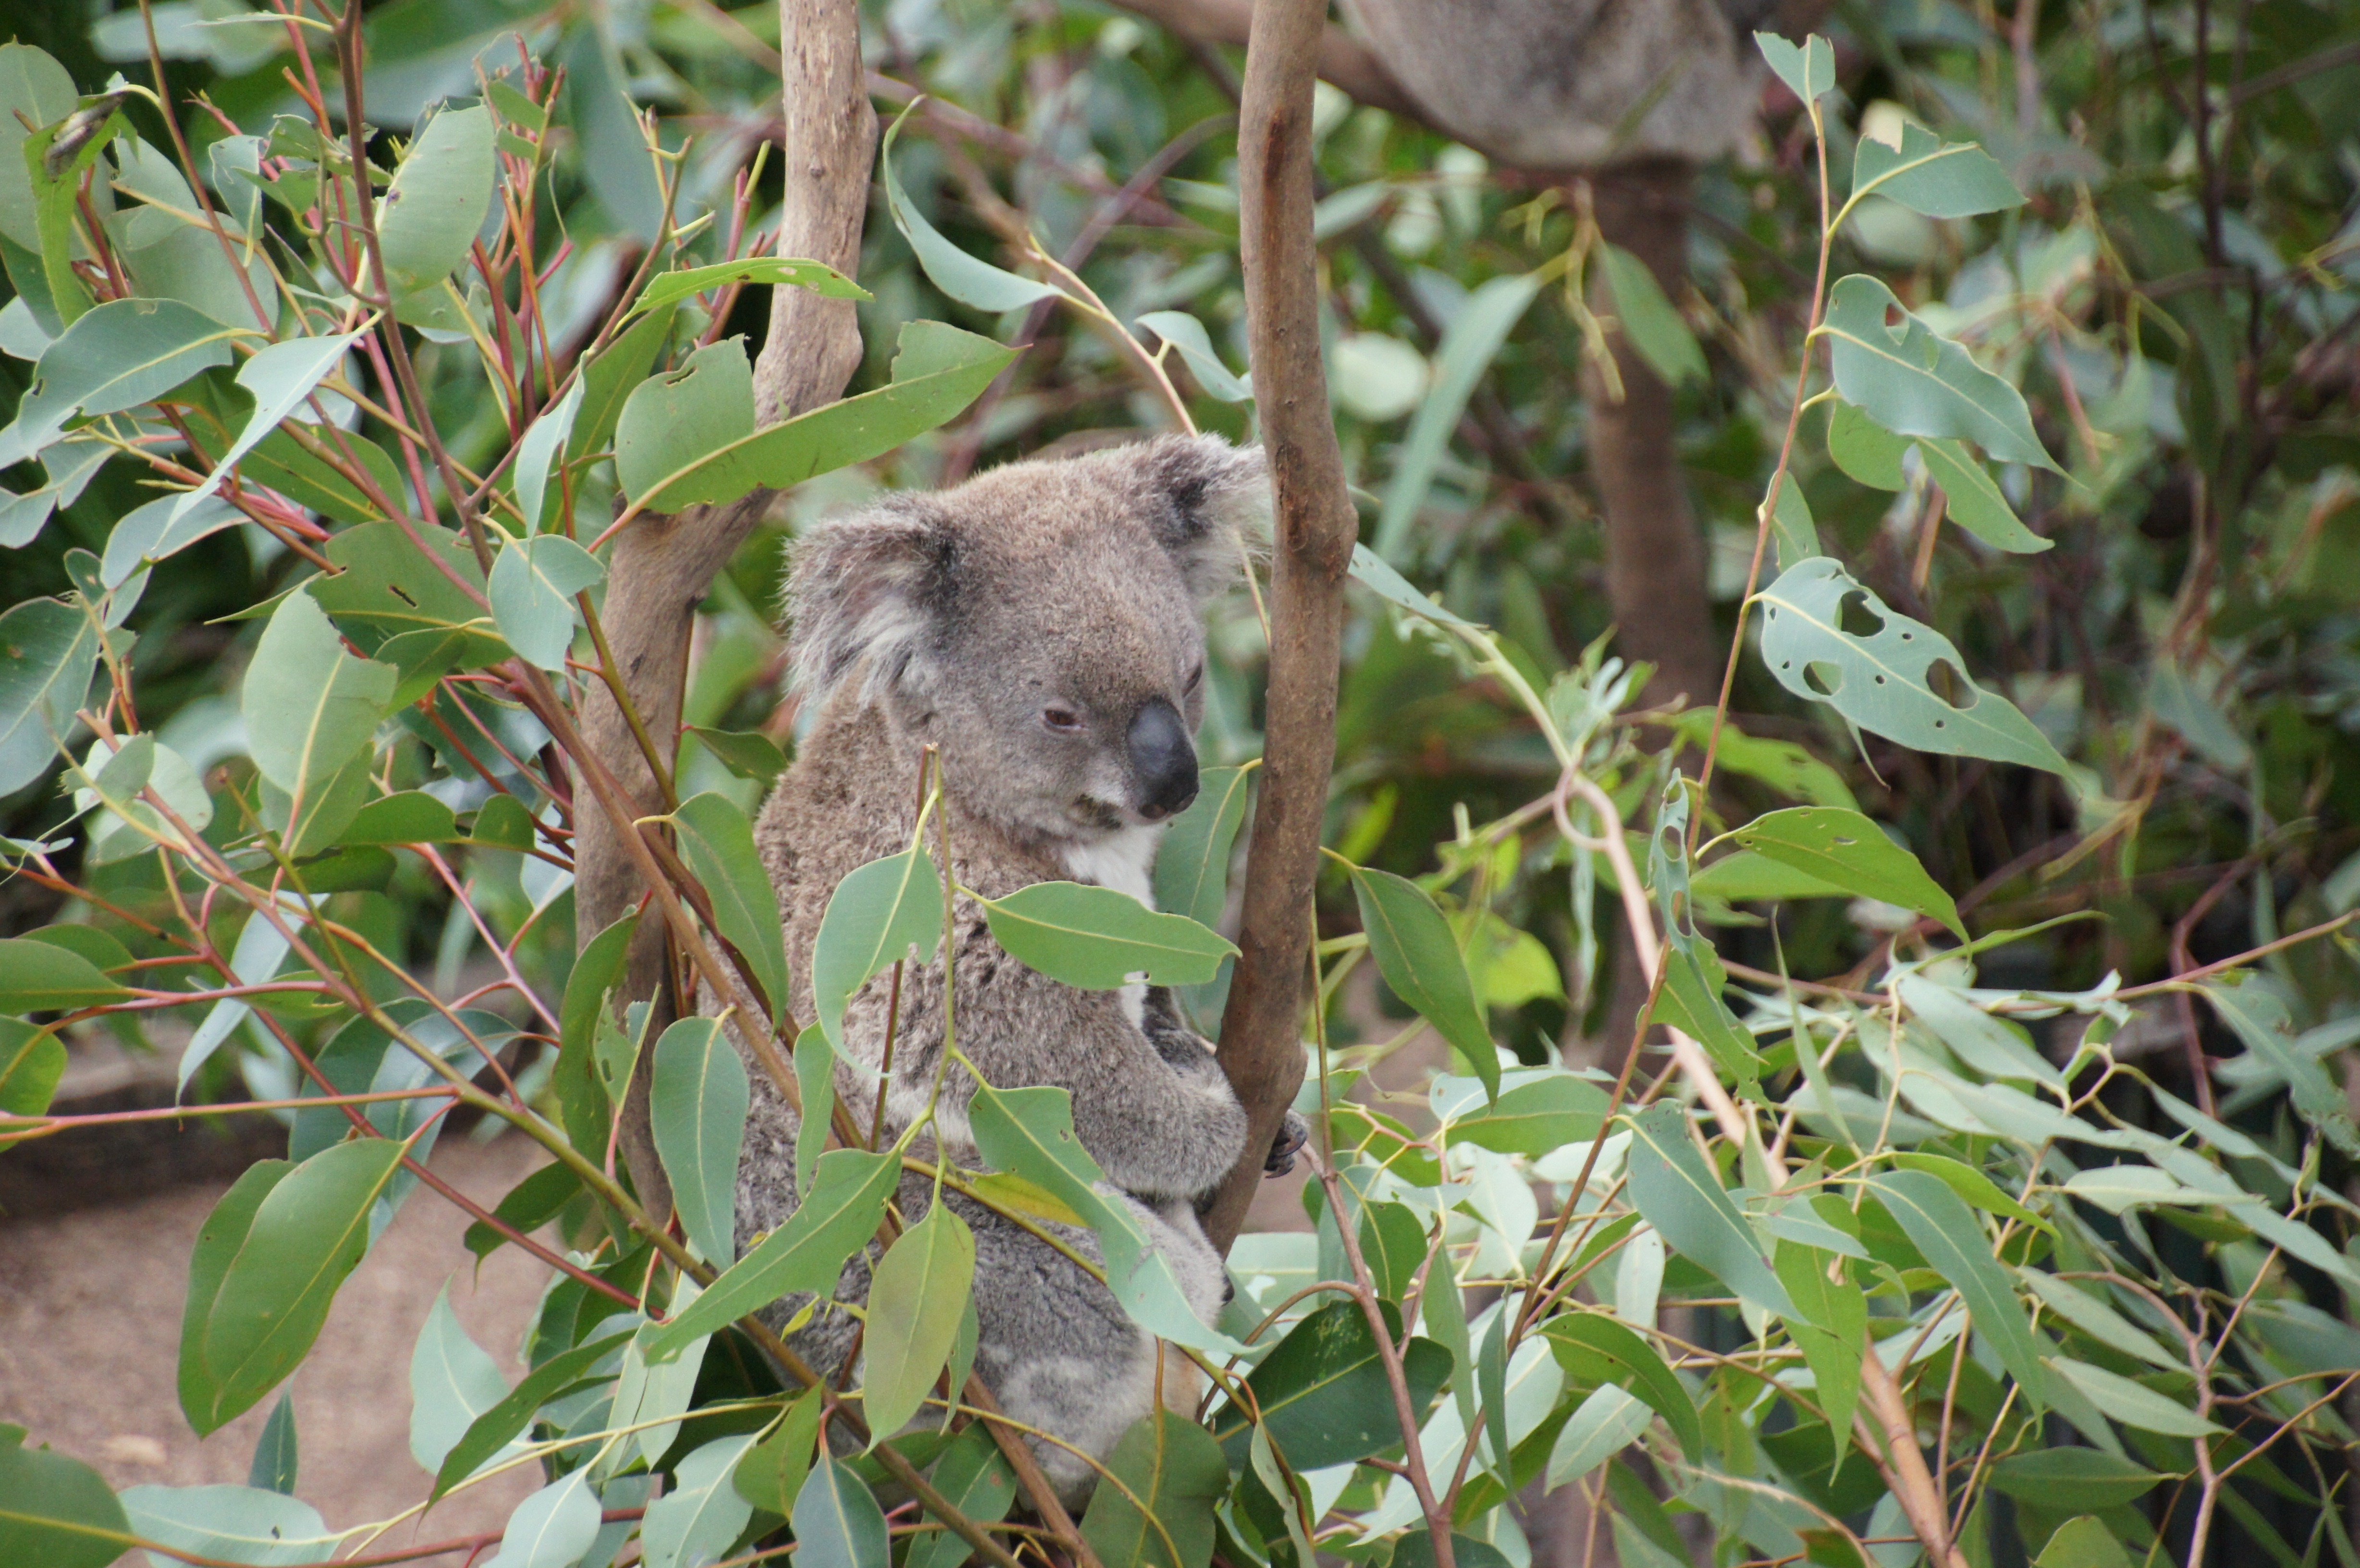
branch, sweet, animal, wildlife, mammal, rest, fauna, australia, lazy, vertebrate, cuddly, koala, marsupial, nature conservation, purry, ashen koala, koala bear, philip island